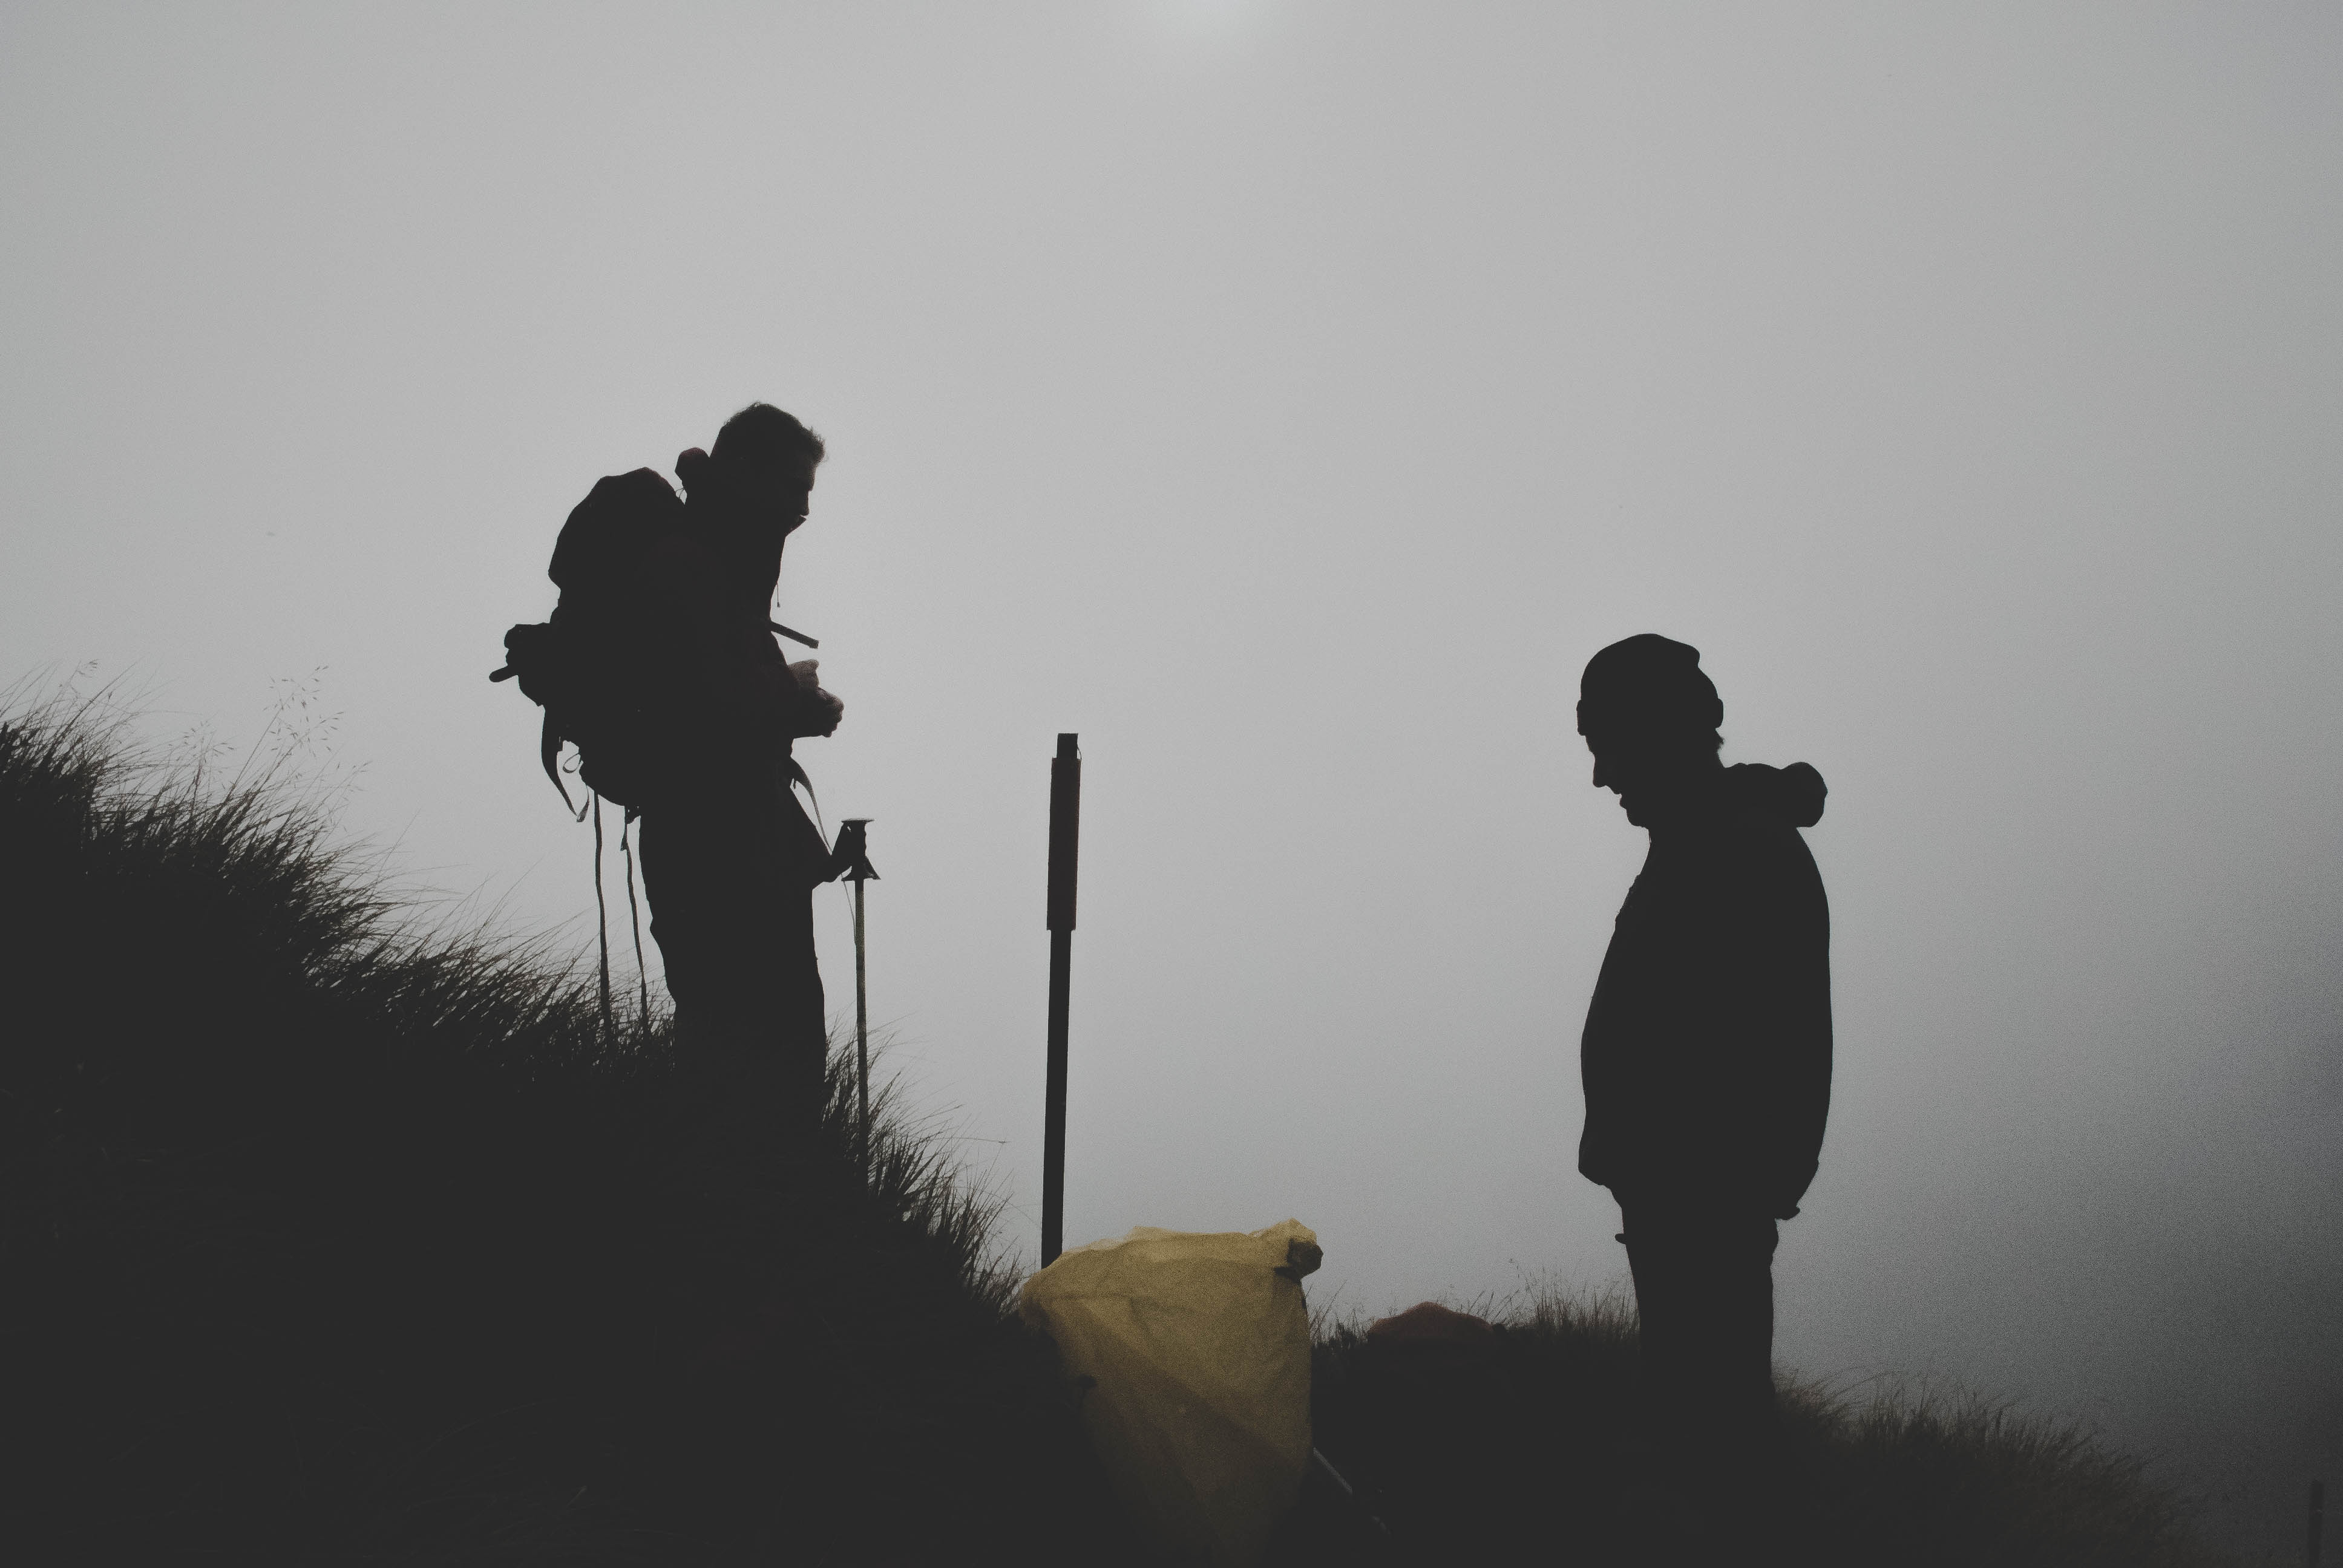
silhouette, black and white, fog, white, morning, shadow, darkness, black, monochrome, photograph, image, monochrome photography, atmospheric phenomenon, atmosphere of earth